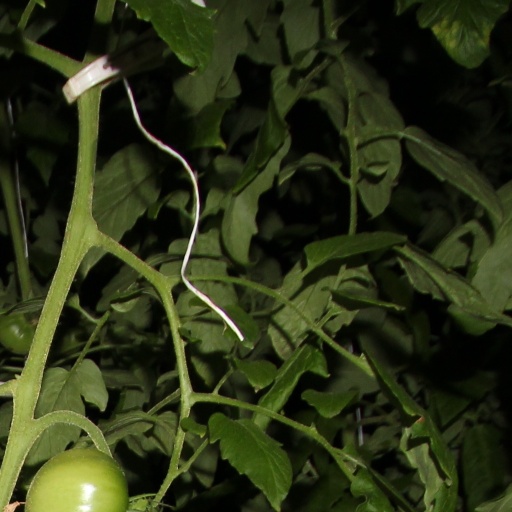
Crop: tomato